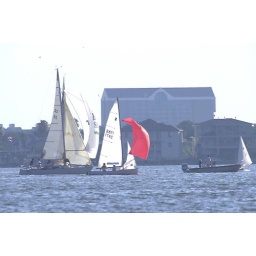
Clear Lake, Texas Wednesday sail boat races in 2006